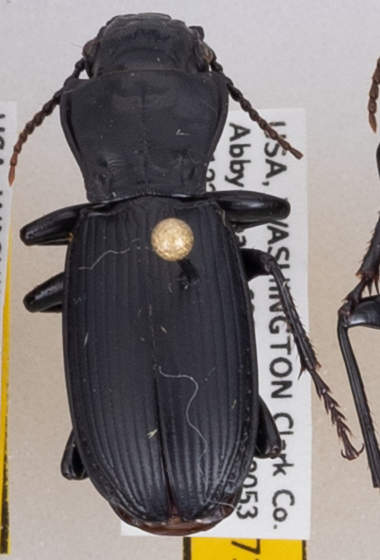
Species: Pterostichus lama
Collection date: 2021-06-22
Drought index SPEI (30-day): -0.468
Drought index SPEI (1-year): -1.01
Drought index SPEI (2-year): -0.17